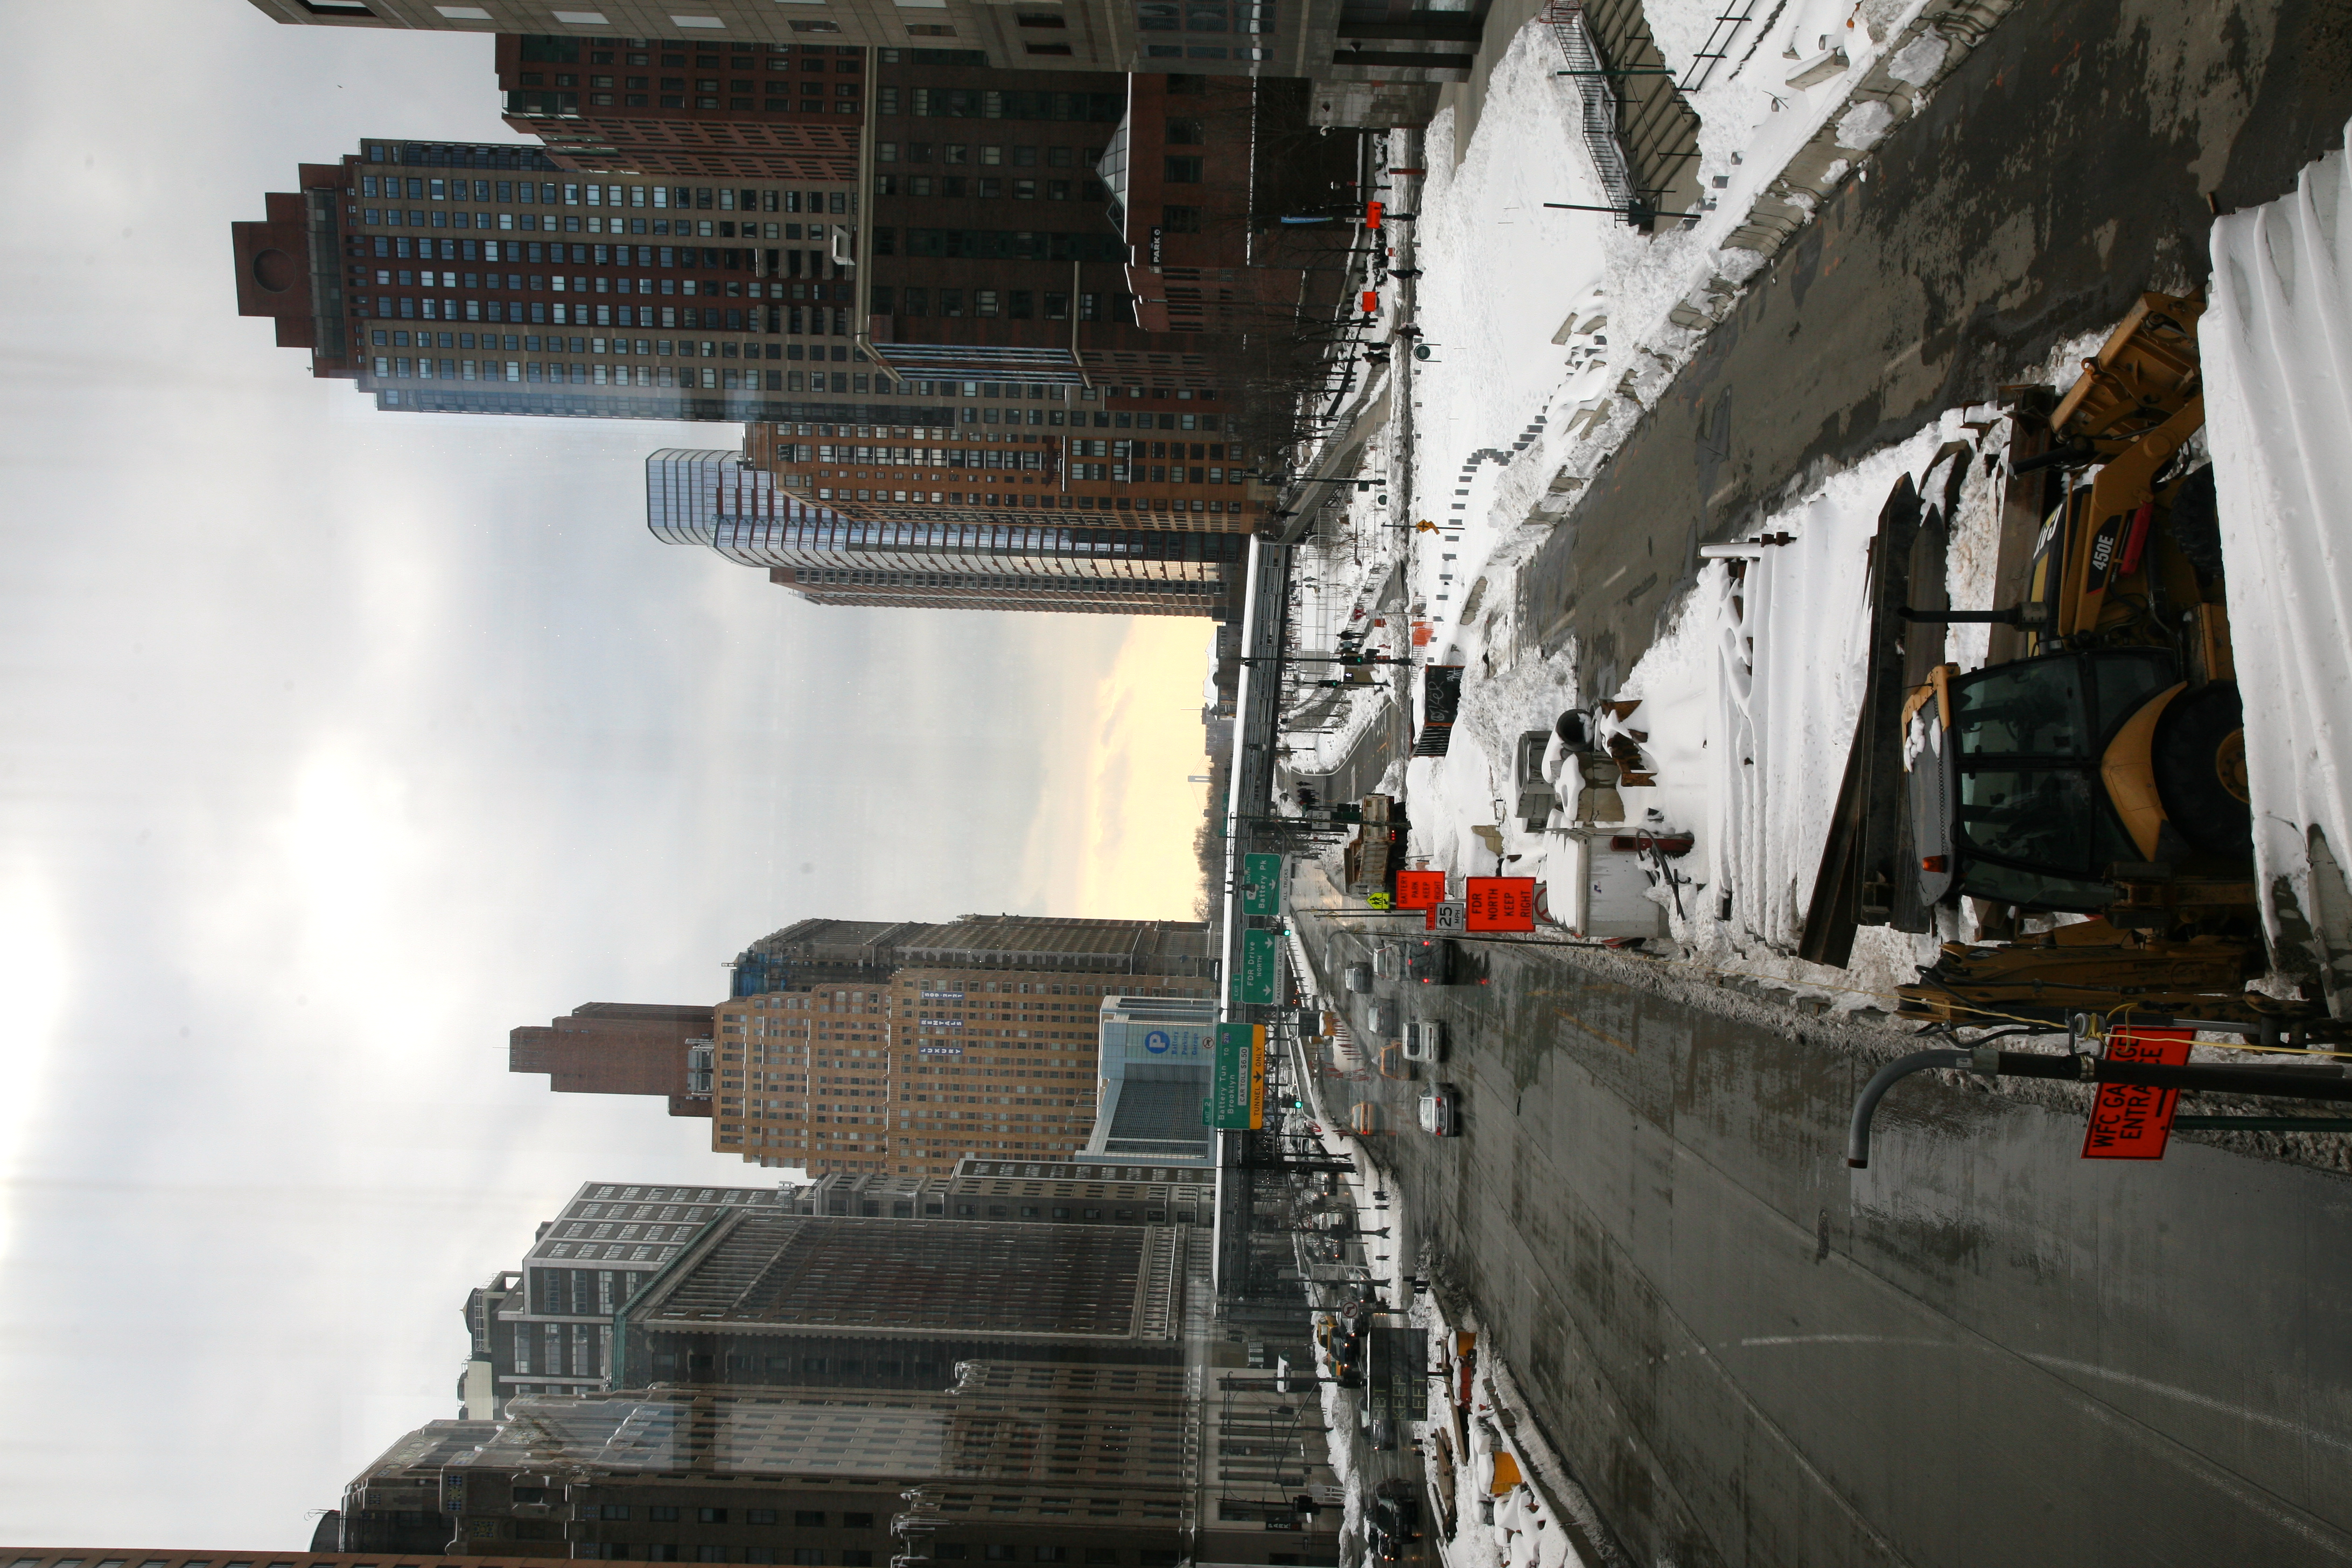
snow, winter, road, skyline, street, city, skyscraper, manhattan, cityscape, downtown, nyc, canon, weather, season, waterway, newyork, infrastructure, newyorkcity, ny, 5d, lowermanhattan, metropolis, ef24105mmf4lisusm, neighbourhood, urban area, human settlement, metropolitan area